University of Massachusetts Amherst

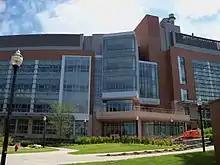
Life Science Laboratories Building

Mount Ida Campus at UMass Amherst primarily serves as a hub for Greater Boston-area career preparation and experiential learning opportunities for UMass Amherst students. The campus exists to connect UMass Amherst, located approximately 94 miles west of Boston, to the Greater Boston business community. It also serves as a secondary instructional site for UMass Amherst, offering an undergraduate program in Veterinary Technology, graduate programs in Statistics and Business and Analytics, as well as graduate courses in Geographic Information Science and Technology. Programs offered align the strengths of UMass Amherst with the growing demand for talent in areas that drive the Massachusetts economy, including health care, business, computer science, and other STEM specialties